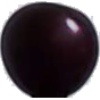
Label: cherry_wax_black